Harold Page

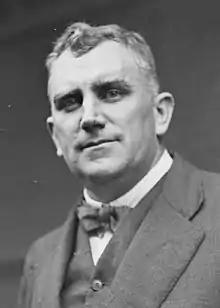
Page 1930

Major Harold Hillis Page (8 August 1888 – 1 July 1942) was an Australian Army officer and public servant. He rose from private to major during the First World War, and was temporary commander of the 25th Battalion on several occasions. He subsequently joined the Commonwealth Public Service and was posted to the Territory of New Guinea, serving as government secretary from 1923 and as acting administrator on a number of occasions. He was captured by the Japanese in 1942 and is listed among those killed in the sinking of the "Montevideo Maru".